Fred McGinis

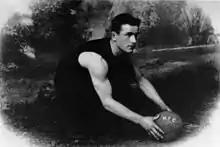

Fred McGinis (11 November 1874 – 30 March 1953) was an Australian rules footballer. He played for the Melbourne Football Club in the Victorian Football Association (VFA), and the Victorian Football League (VFL).